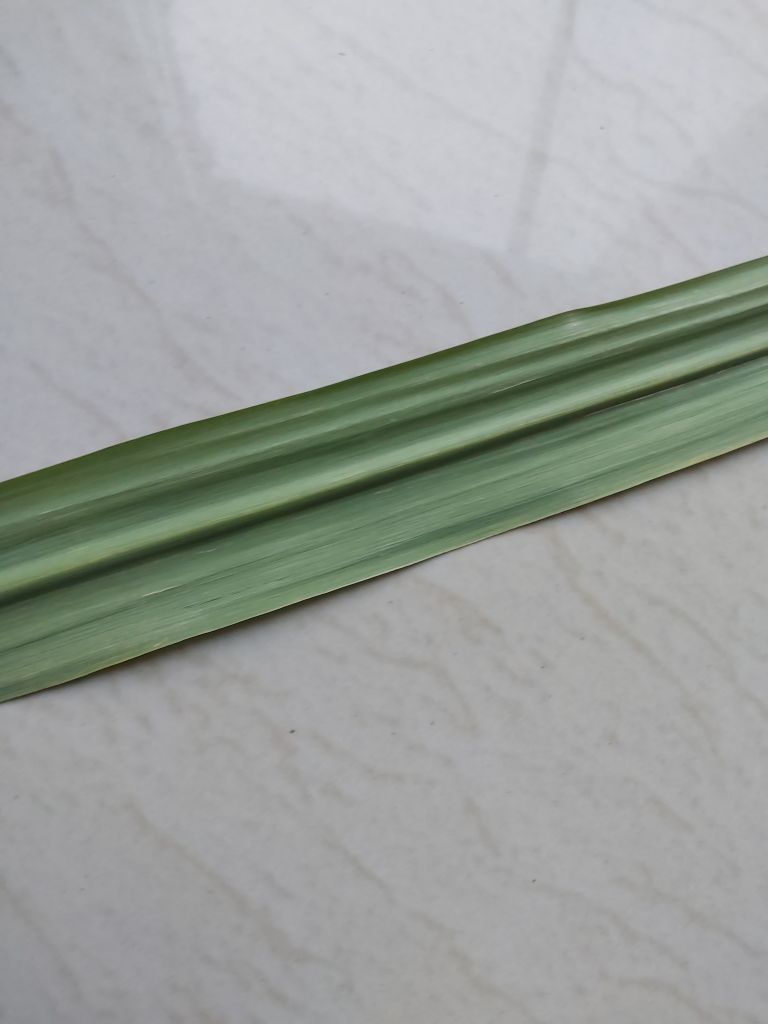
Label: Viral Disease